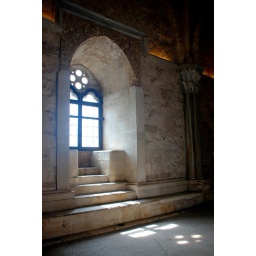
From the first floor, mullioned windows look out over the plains below, with one three-mullioned window facing Andria.